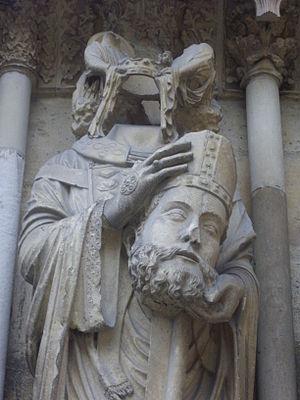
Cathédrale Notre-Dame de Reims (Marne, France). Portail des Saints sur le transept septentrional. Statue de saint Nicaise
Nicaise, est le onzième évêque de Reims.